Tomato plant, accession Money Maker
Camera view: tilt-top (135 deg); turntable rotation: 210 degrees
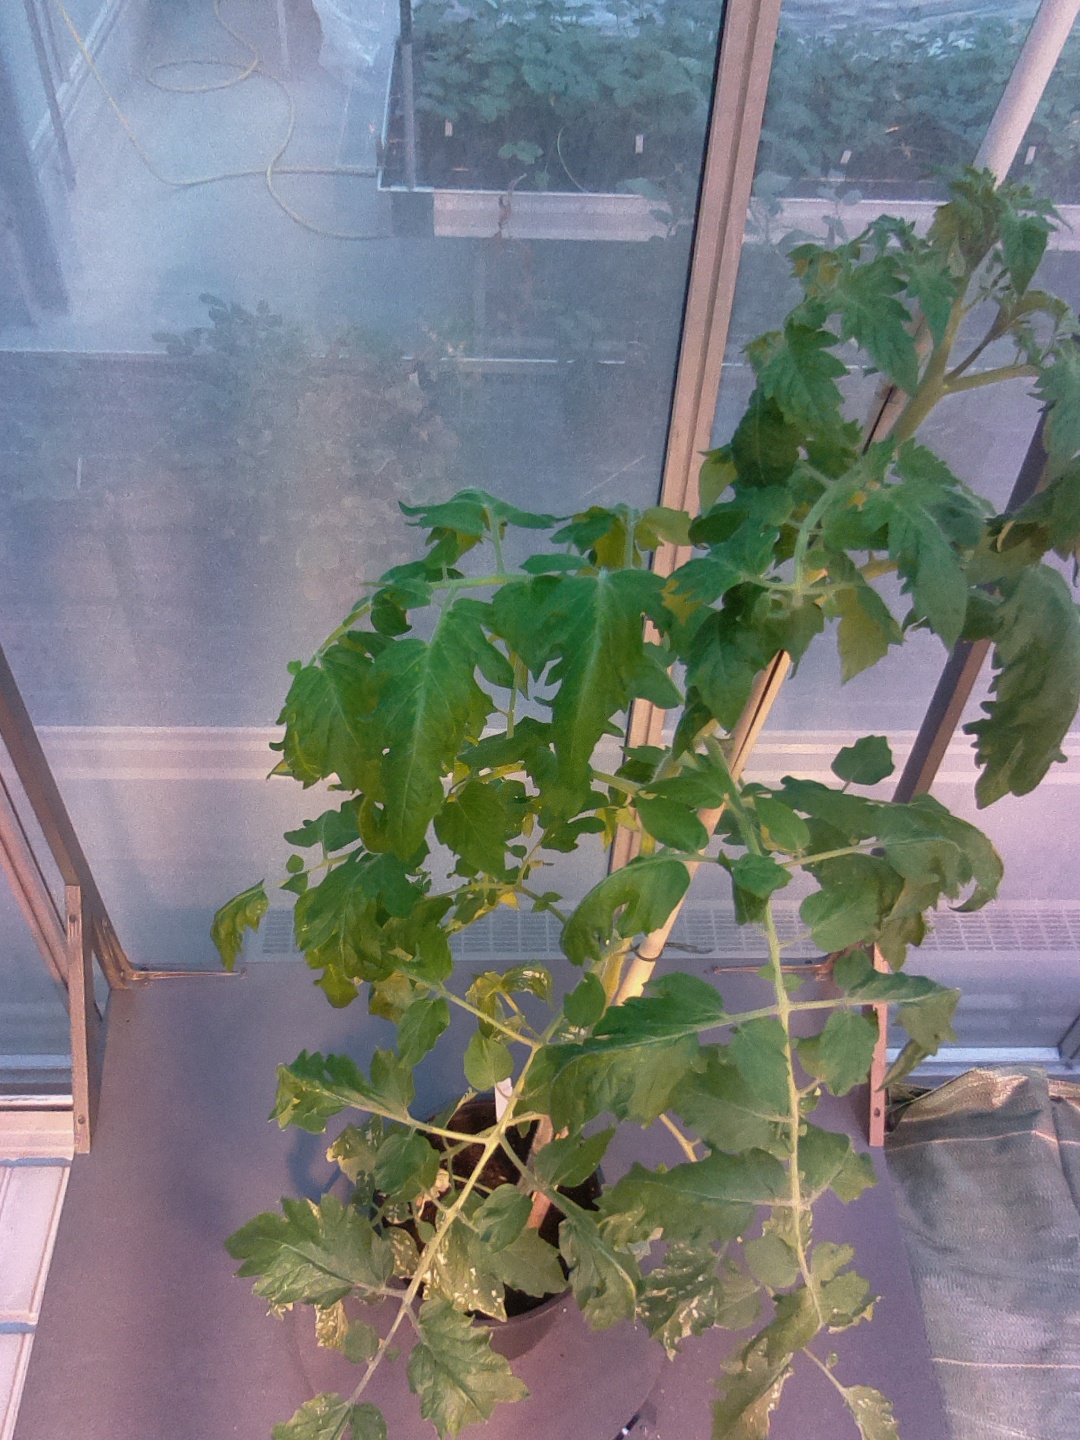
BBCH growth stage 62: 20%-30% of flowers open